Clef

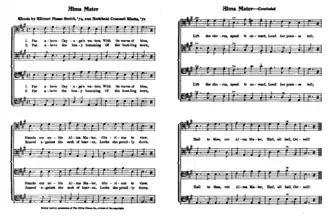
Male chorus arrangement showing use of ladder-shaped C-clef.

Another tenor clef variant, formerly used in music for male chorus, has a ladder-like shape. This C-clef places the C on the third space of the staff, and is equivalent to the sub-octave treble clef. See also History.